Banque Transatlantique

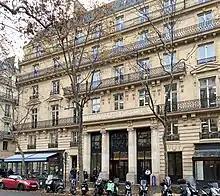
Former headquarters of Banque Transatlantique at 17, boulevard Haussmann in Paris; more recently headquarters of Danone

Eugène Pereire, heir of much of the Péreire brothers' family business, founded Banque Transatlantique in 1881; it had 609 shareholders and total assets in excess of 50,000,000 francs. He created the bank in response to the French government's decision to cease state funding of transatlantic ventures. Thus, Pereire formed a private bank to complement his main management stake in the shipping line Compagnie Générale Transatlantique, which his father and uncle had founded in 1855 as the Compagnie Générale Maritime.